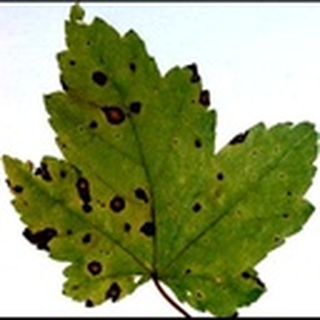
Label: cotton_target_spot